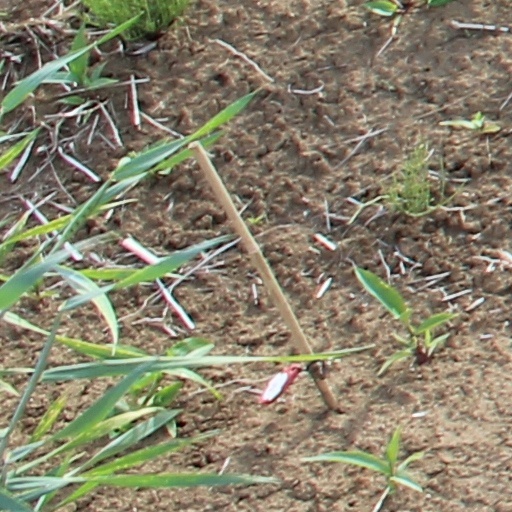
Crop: wheat